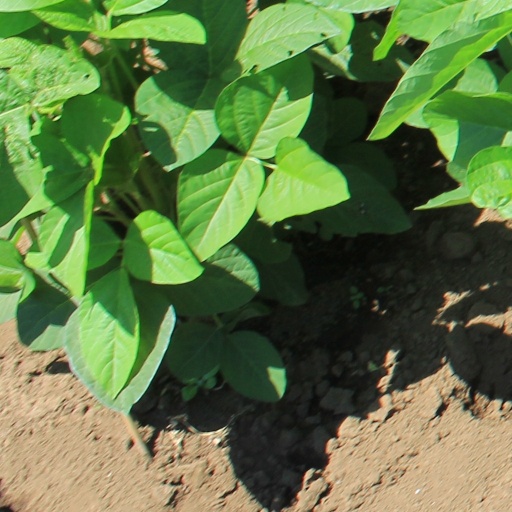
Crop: soybean